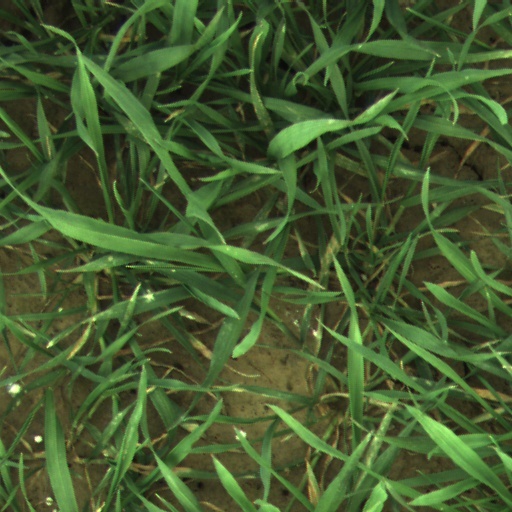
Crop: wheat